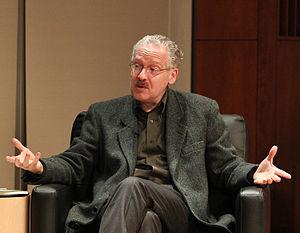
Lawrence M. Principe est un historien de la science américain.